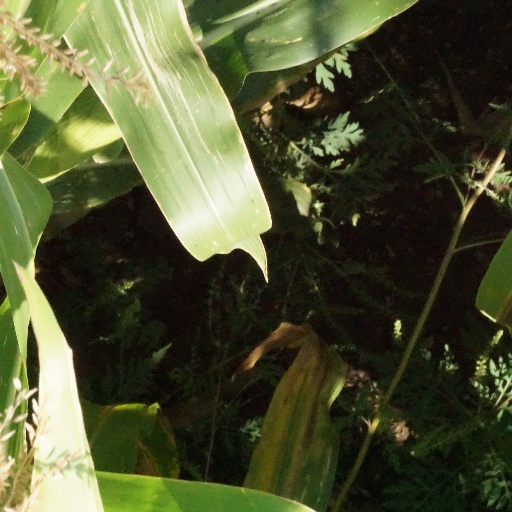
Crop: maize; corn